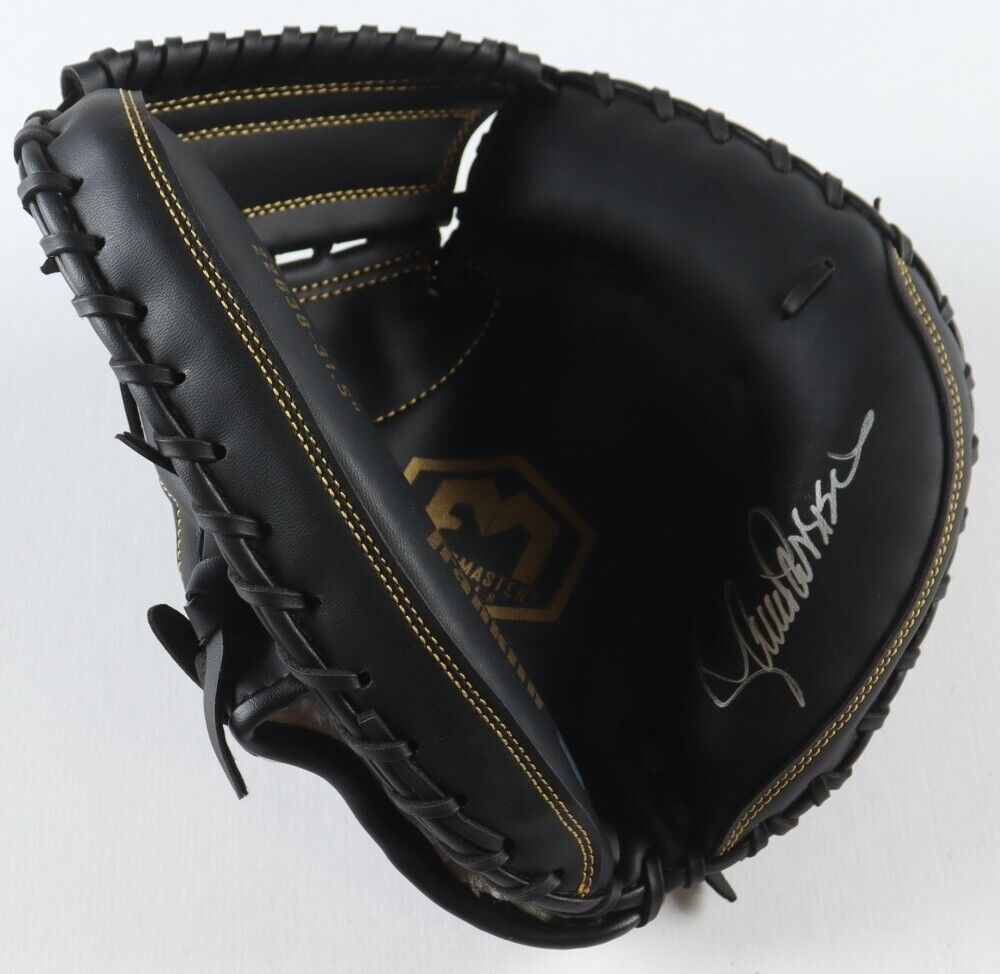
Lance Parrish Signed Franklin Catcher's Glove (Schwartz COA) 1984 Detroit Tigers
Franklin black baseball catchers glove. Hand signed by Lance Parrish (Detroit Tigers).The autograph(s) includes an official Schwartz Sports Hologram and matching COA for authenticity purposes.Authentication: Schwartz Sports COA
Brand: Friendly Confines
Category: Arts & Entertainment > Hobbies & Creative Arts > Collectibles > Sports Collectibles > Sports Fan Accessories > Gloves